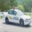
Label: automobile